Edgar-Rodolphe-Eugène Chevrier

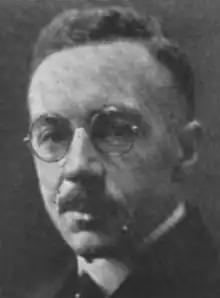

Edgar-Rodolphe-Eugène Chevrier (October 5, 1887 – August 26, 1956) was a Canadian lawyer, judge and political figure. He represented City of Ottawa in the House of Commons of Canada from 1921 to 1935 and Ottawa East from 1935 to 1936 as a Liberal member.